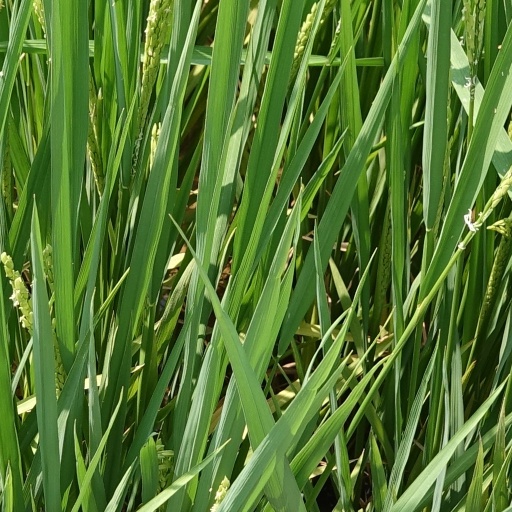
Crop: rice